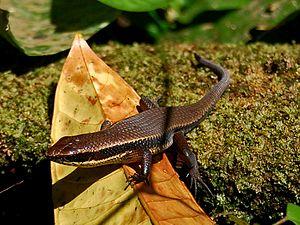
Eutropis rudis est une espèce de sauriens de la famille des Scincidae.